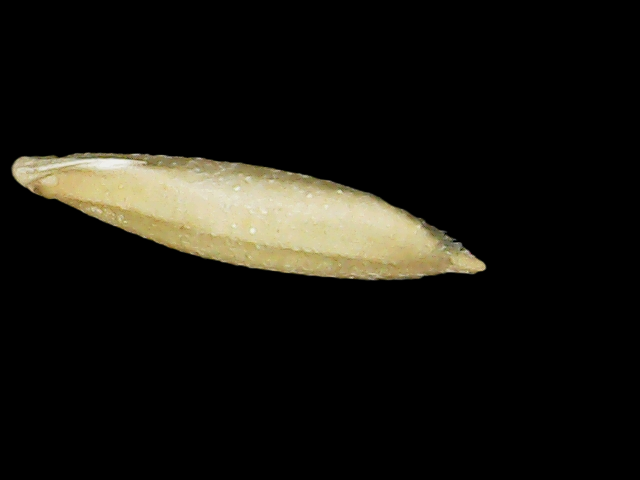
Rice variety: Binadhan19